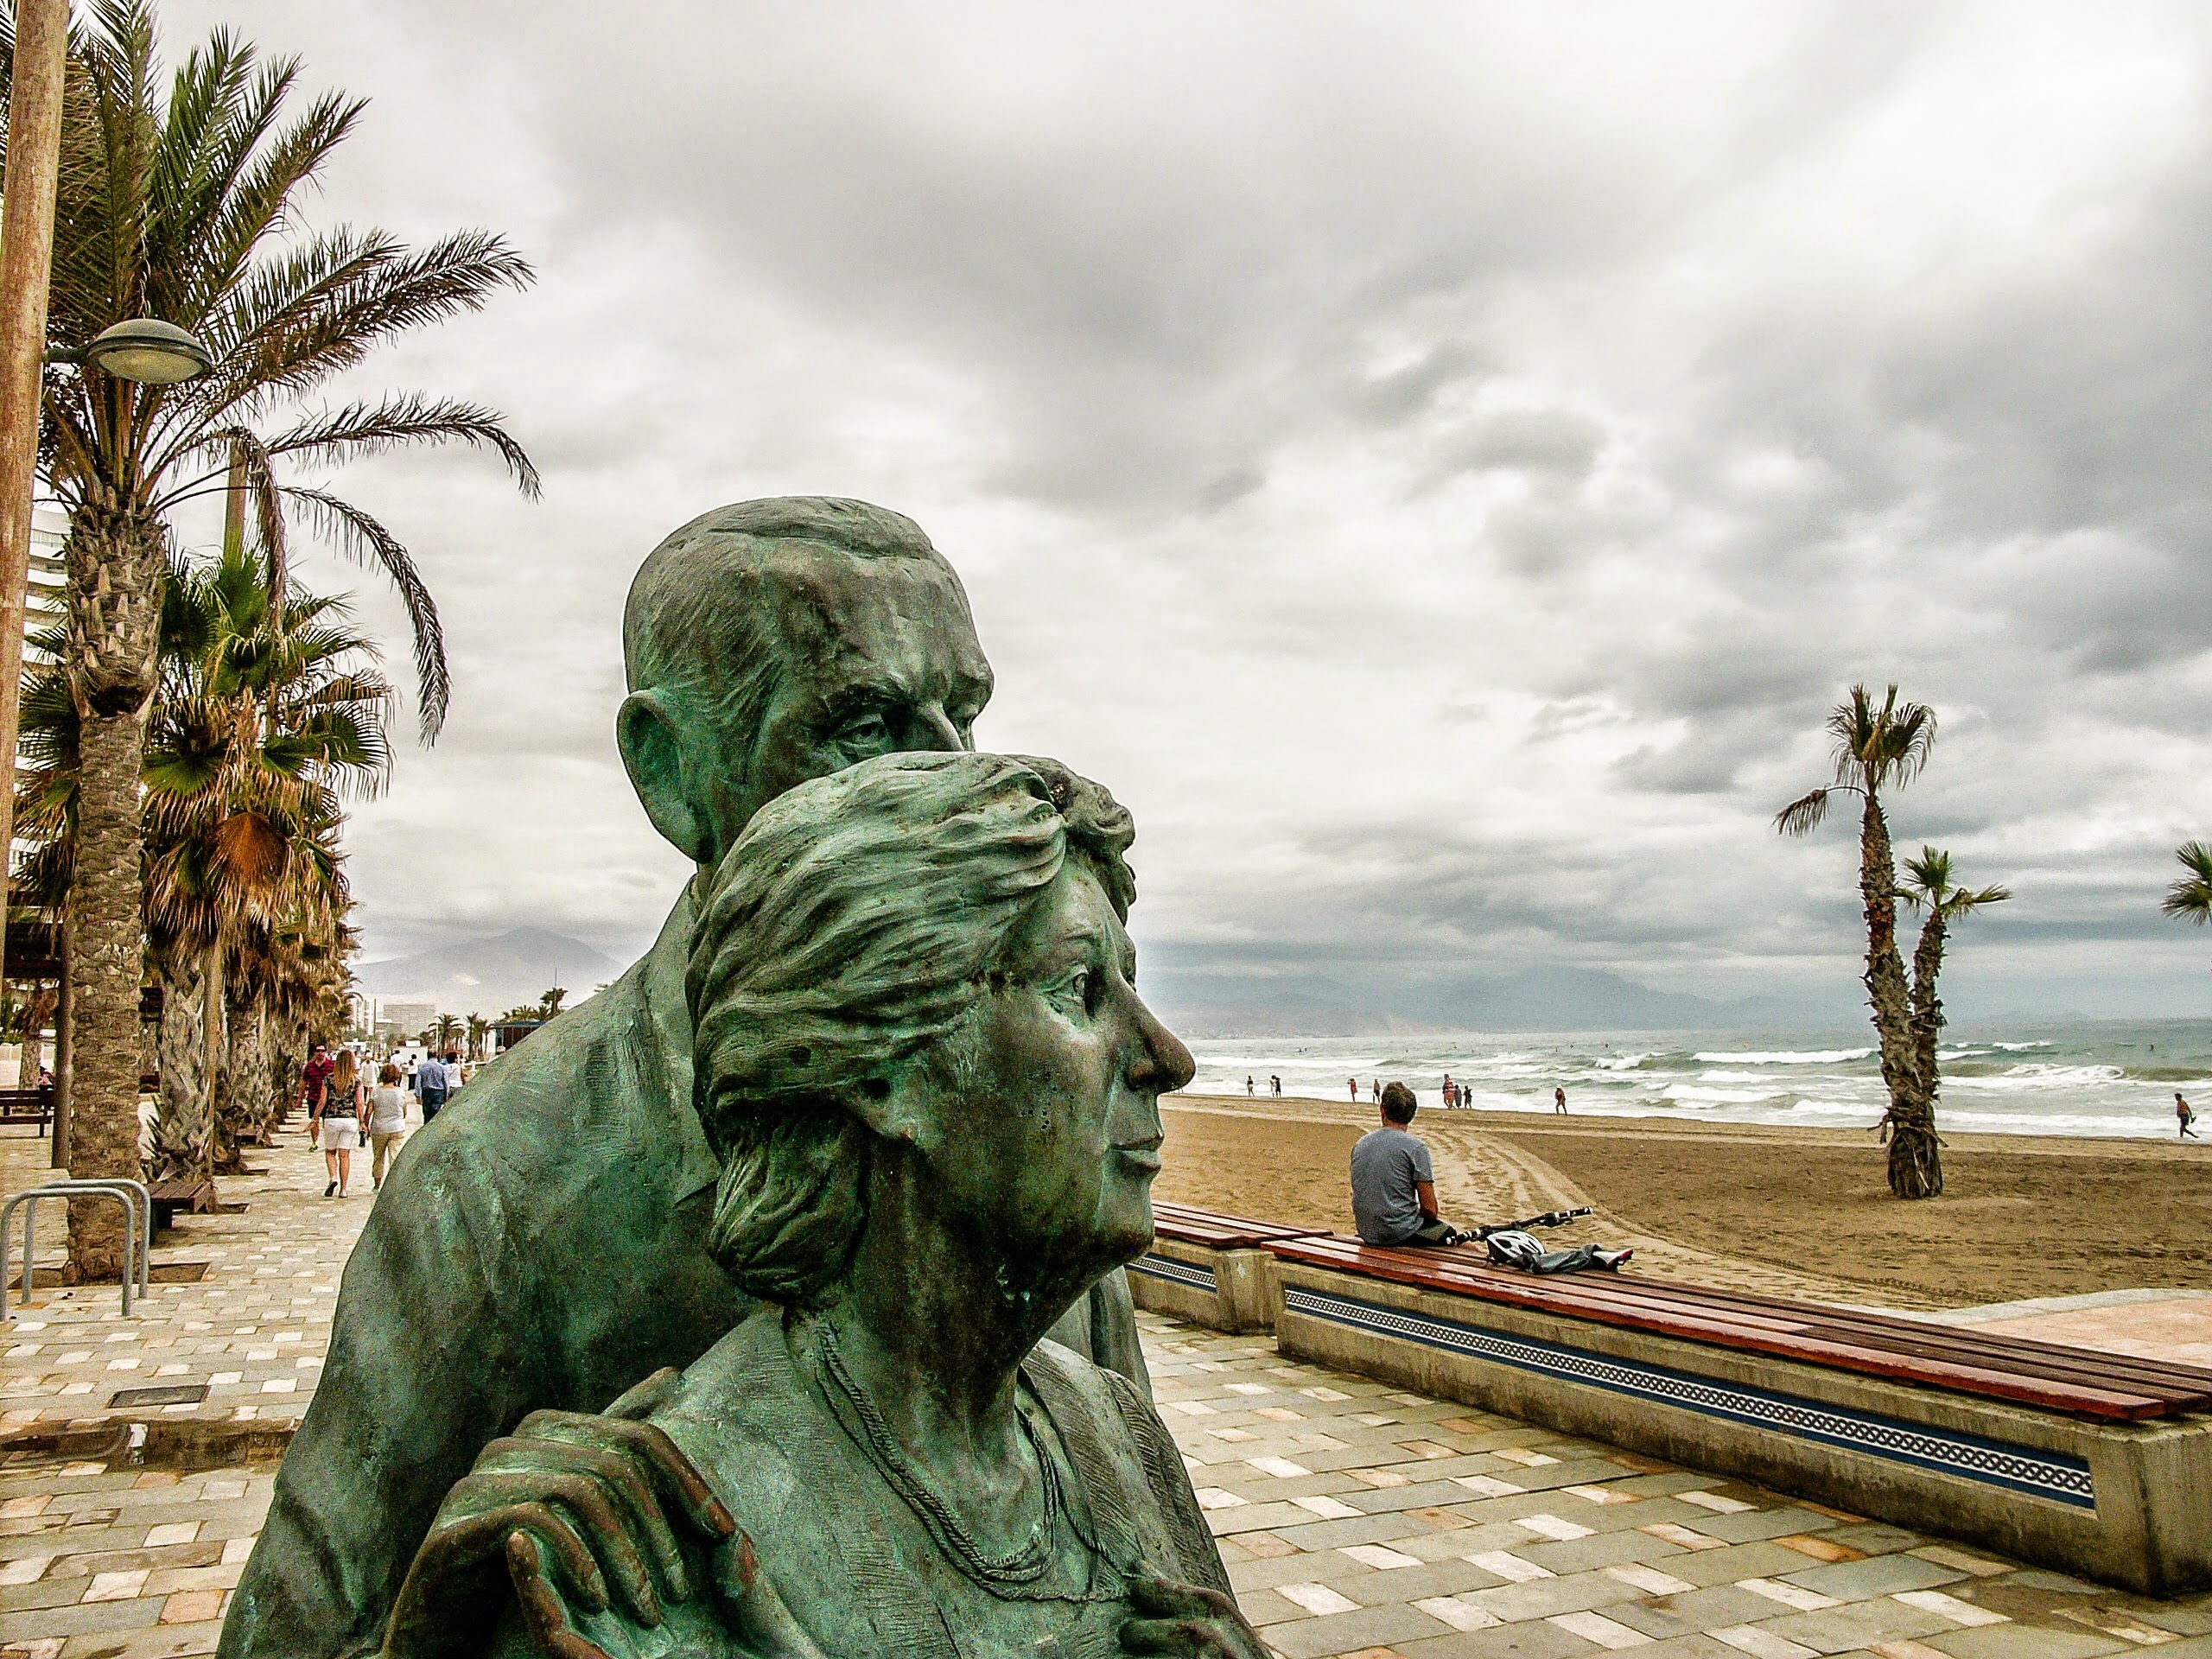
cloudy, monument, statue, soldier, relax, sculpture, memorial, art, temple, landscapes, statues, alicante, screenshot, mediterranean sea, san juan beach, after orchards